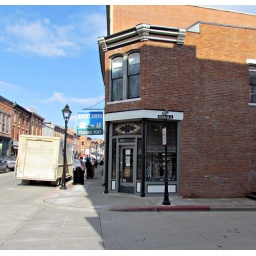
This is the building that housed Doc Graham's office in the movie, "Field of Dreams"